Miroslav Antonov

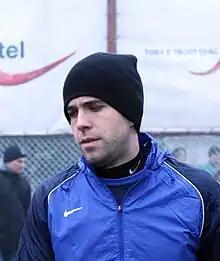

Miroslav Antonov (born 10 March 1986) is a Bulgarian footballer who currently plays as a forward for Union Unis Gschwandt. In 2024 he helped FC Munderfing staying in Landesliga West.